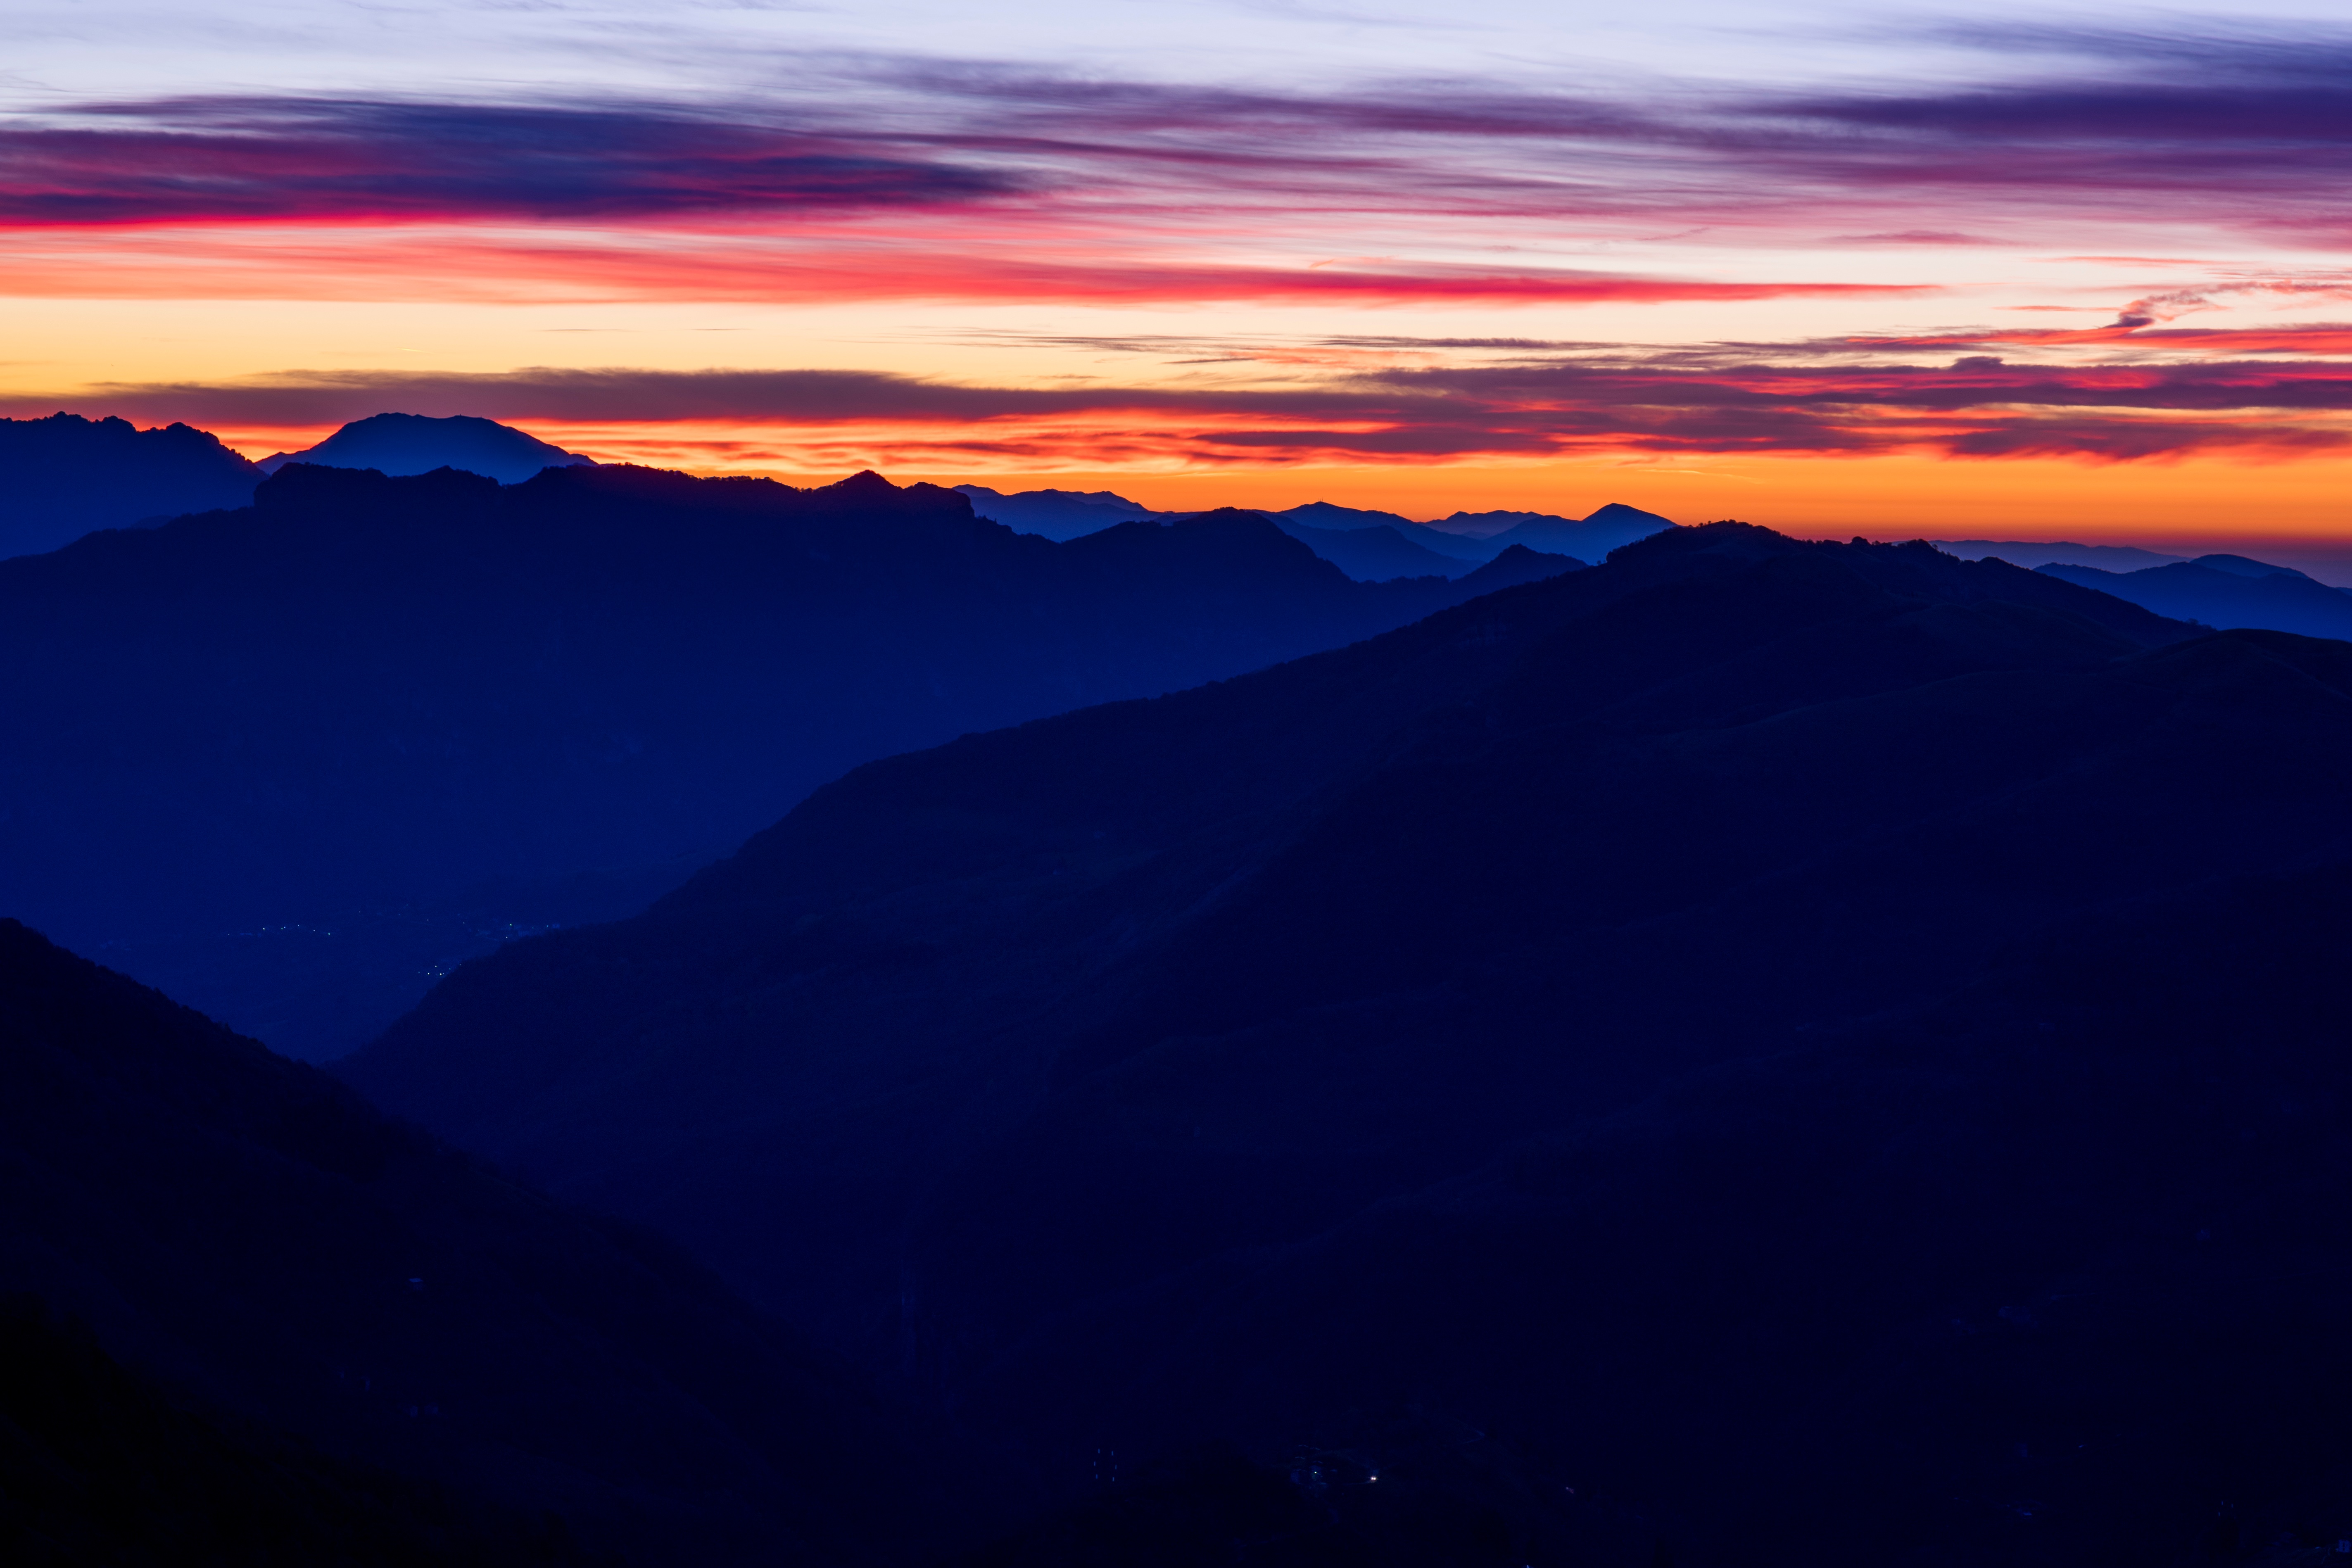
horizon, mountain, cloud, sky, sunrise, sunset, hill, dawn, atmosphere, mountain range, dusk, plateau, landform, geographical feature, mountainous landforms